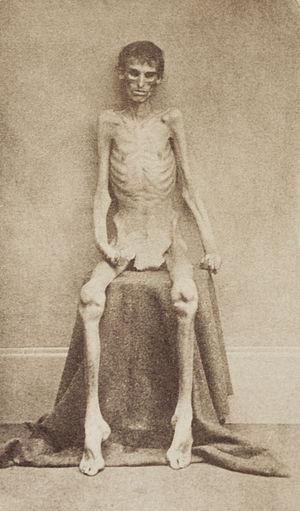
Le Camp d'Andersonville, aussi connu sous le nom de Camp Sumter, est un site historique national qui commémore un ancien camp de prisonniers de guerre situé dans le Comté de Macon à l'est d'Andersonville. Le camp a été utilisé durant la Guerre de Sécession par les confédérés et a été dirigé par le Capitaine Henry Wirz. 45 000 prisonniers de l'Union y ont été internés sur une période de 14 mois à partir de février 1864, dont 12 913 sont morts de faim, de malnutrition, de maladie, de violences et d'exécutions perpétrées par les gardes du camp.
Heinrich Hartmann Wirz plus connu comme Henry Wirz est un confédéré, médecin de formation, pendu après la fin de la guerre de Sécession pour conspiration et meurtres commis alors qu'il dirigeait le Camp Sumter, une prison militaire pour prisonniers de guerre nordistes située près d'Andersonville, un bourg du sud-ouest de la Géorgie.